302nd Maneuver Enhancement Brigade

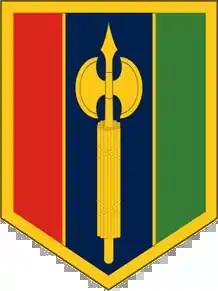
302nd MEB Shoulder Sleeve Insignia

The 302nd Maneuver Enhancement Brigade is a unit of the U.S. Army Reserve based in Massachusetts.